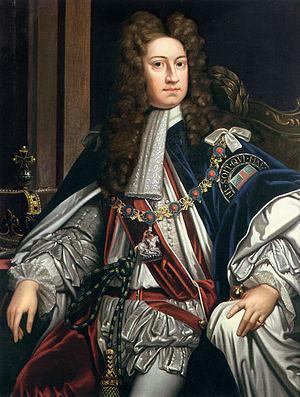
L’époque georgienne est une période de l'histoire britannique normalement définie par les règnes des rois George Iᵉʳ, George II, George III et George IV, c'est-à-dire un laps de temps allant de 1714 à 1830, entrecoupé par la période intermédiaire de la régence du futur George IV, alors prince de Galles, pendant la maladie de son père George III, de début 1811 à 1820.
La maison de Hanovre est une dynastie royale allemande qui a régné sur le duché de Brunswick-Lunebourg, le royaume de Hanovre, le royaume de Grande-Bretagne, puis du Royaume-Uni. Elle succède à la maison Stuart sur le trône britannique en 1714 et s'y maintient jusqu'à la mort de Victoria en 1901. Elle est parfois appelée maison de Brunswick-Lüneburg.